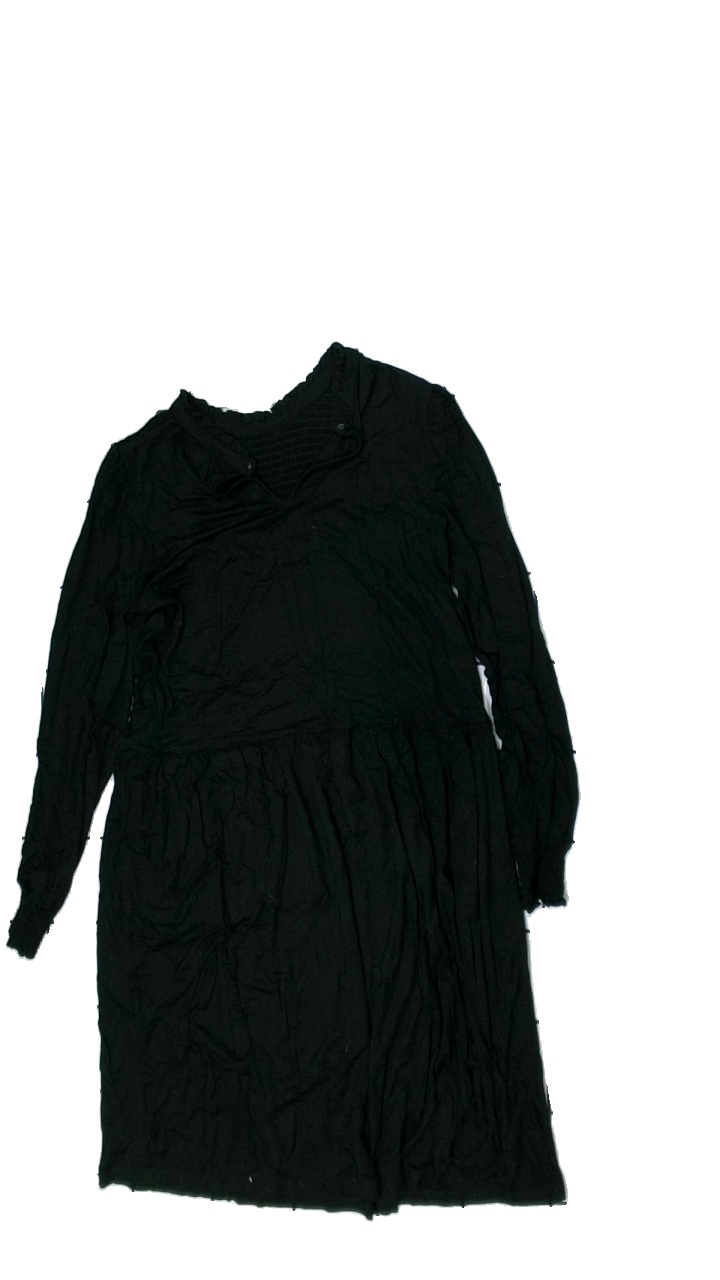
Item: Dress (Ladies)
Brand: Pure Instinct
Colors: Black
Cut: Regular, C-collar, Long
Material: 100% viscose
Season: All
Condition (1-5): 3
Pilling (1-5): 3
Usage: Reuse
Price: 50-100